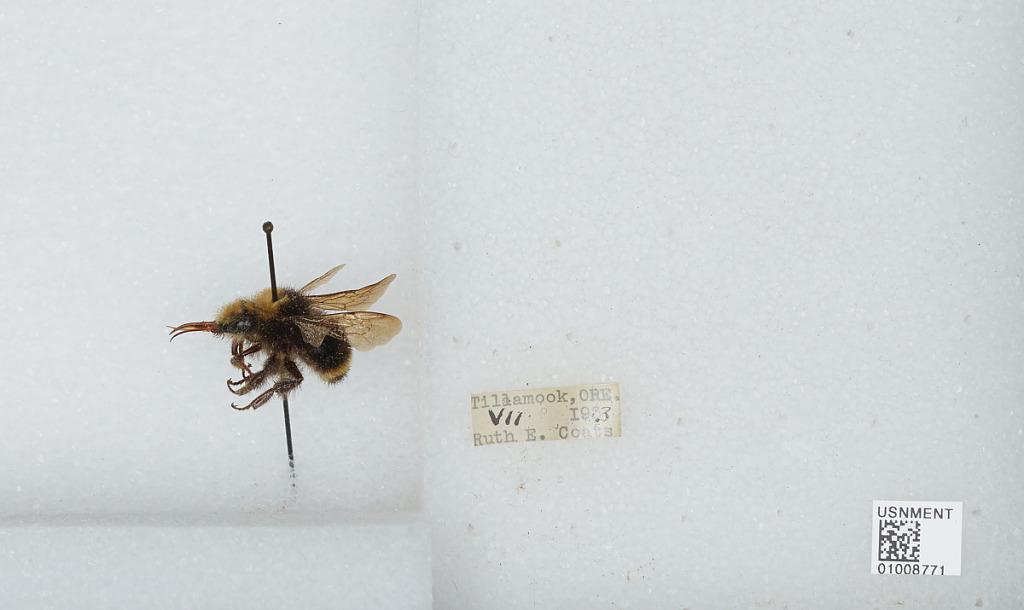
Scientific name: Bombus (Pyrobombus) caliginosa (Frison)
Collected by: R. Coats
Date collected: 1933-7-1
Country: United States
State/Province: Oregon
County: Tillamook
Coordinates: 45.4597, -123.7